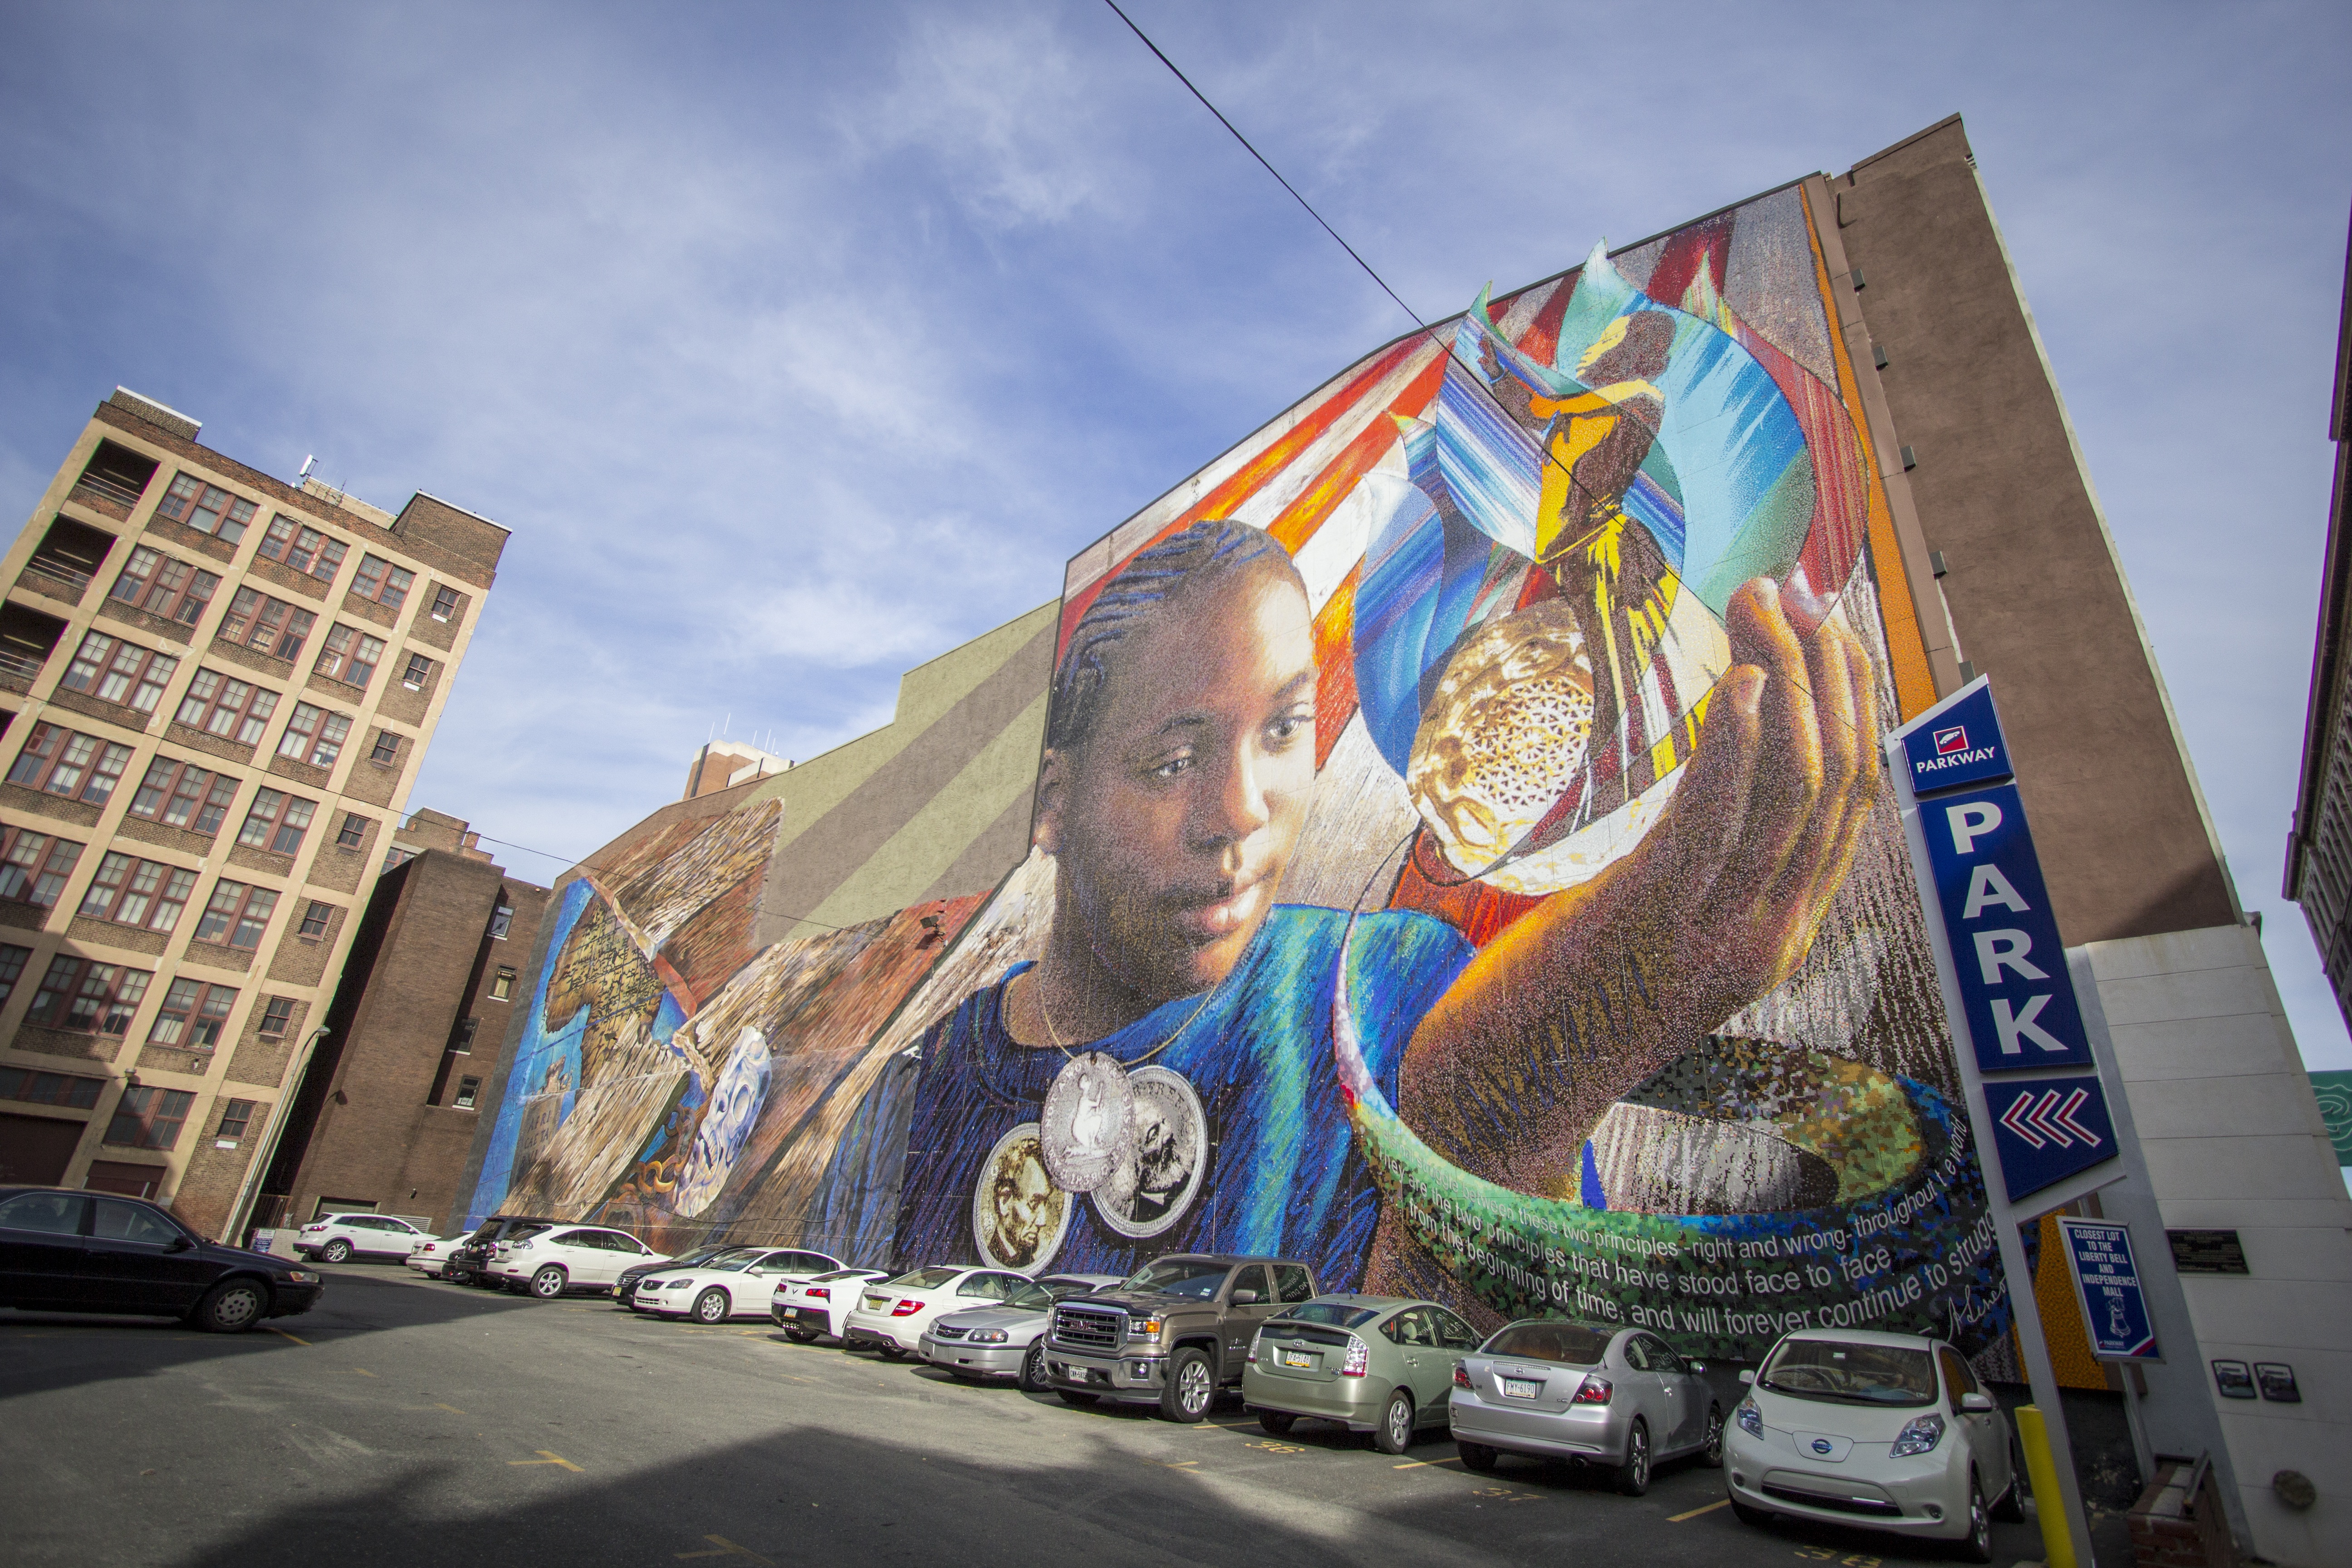
nature, architecture, sunshine, road, street, advertising, spring, united states, art, figure, mural, philadelphia, metropolis, tabitha, urban area